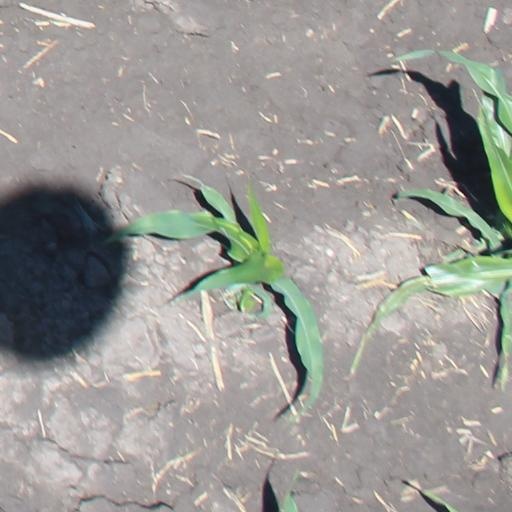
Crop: maize; corn